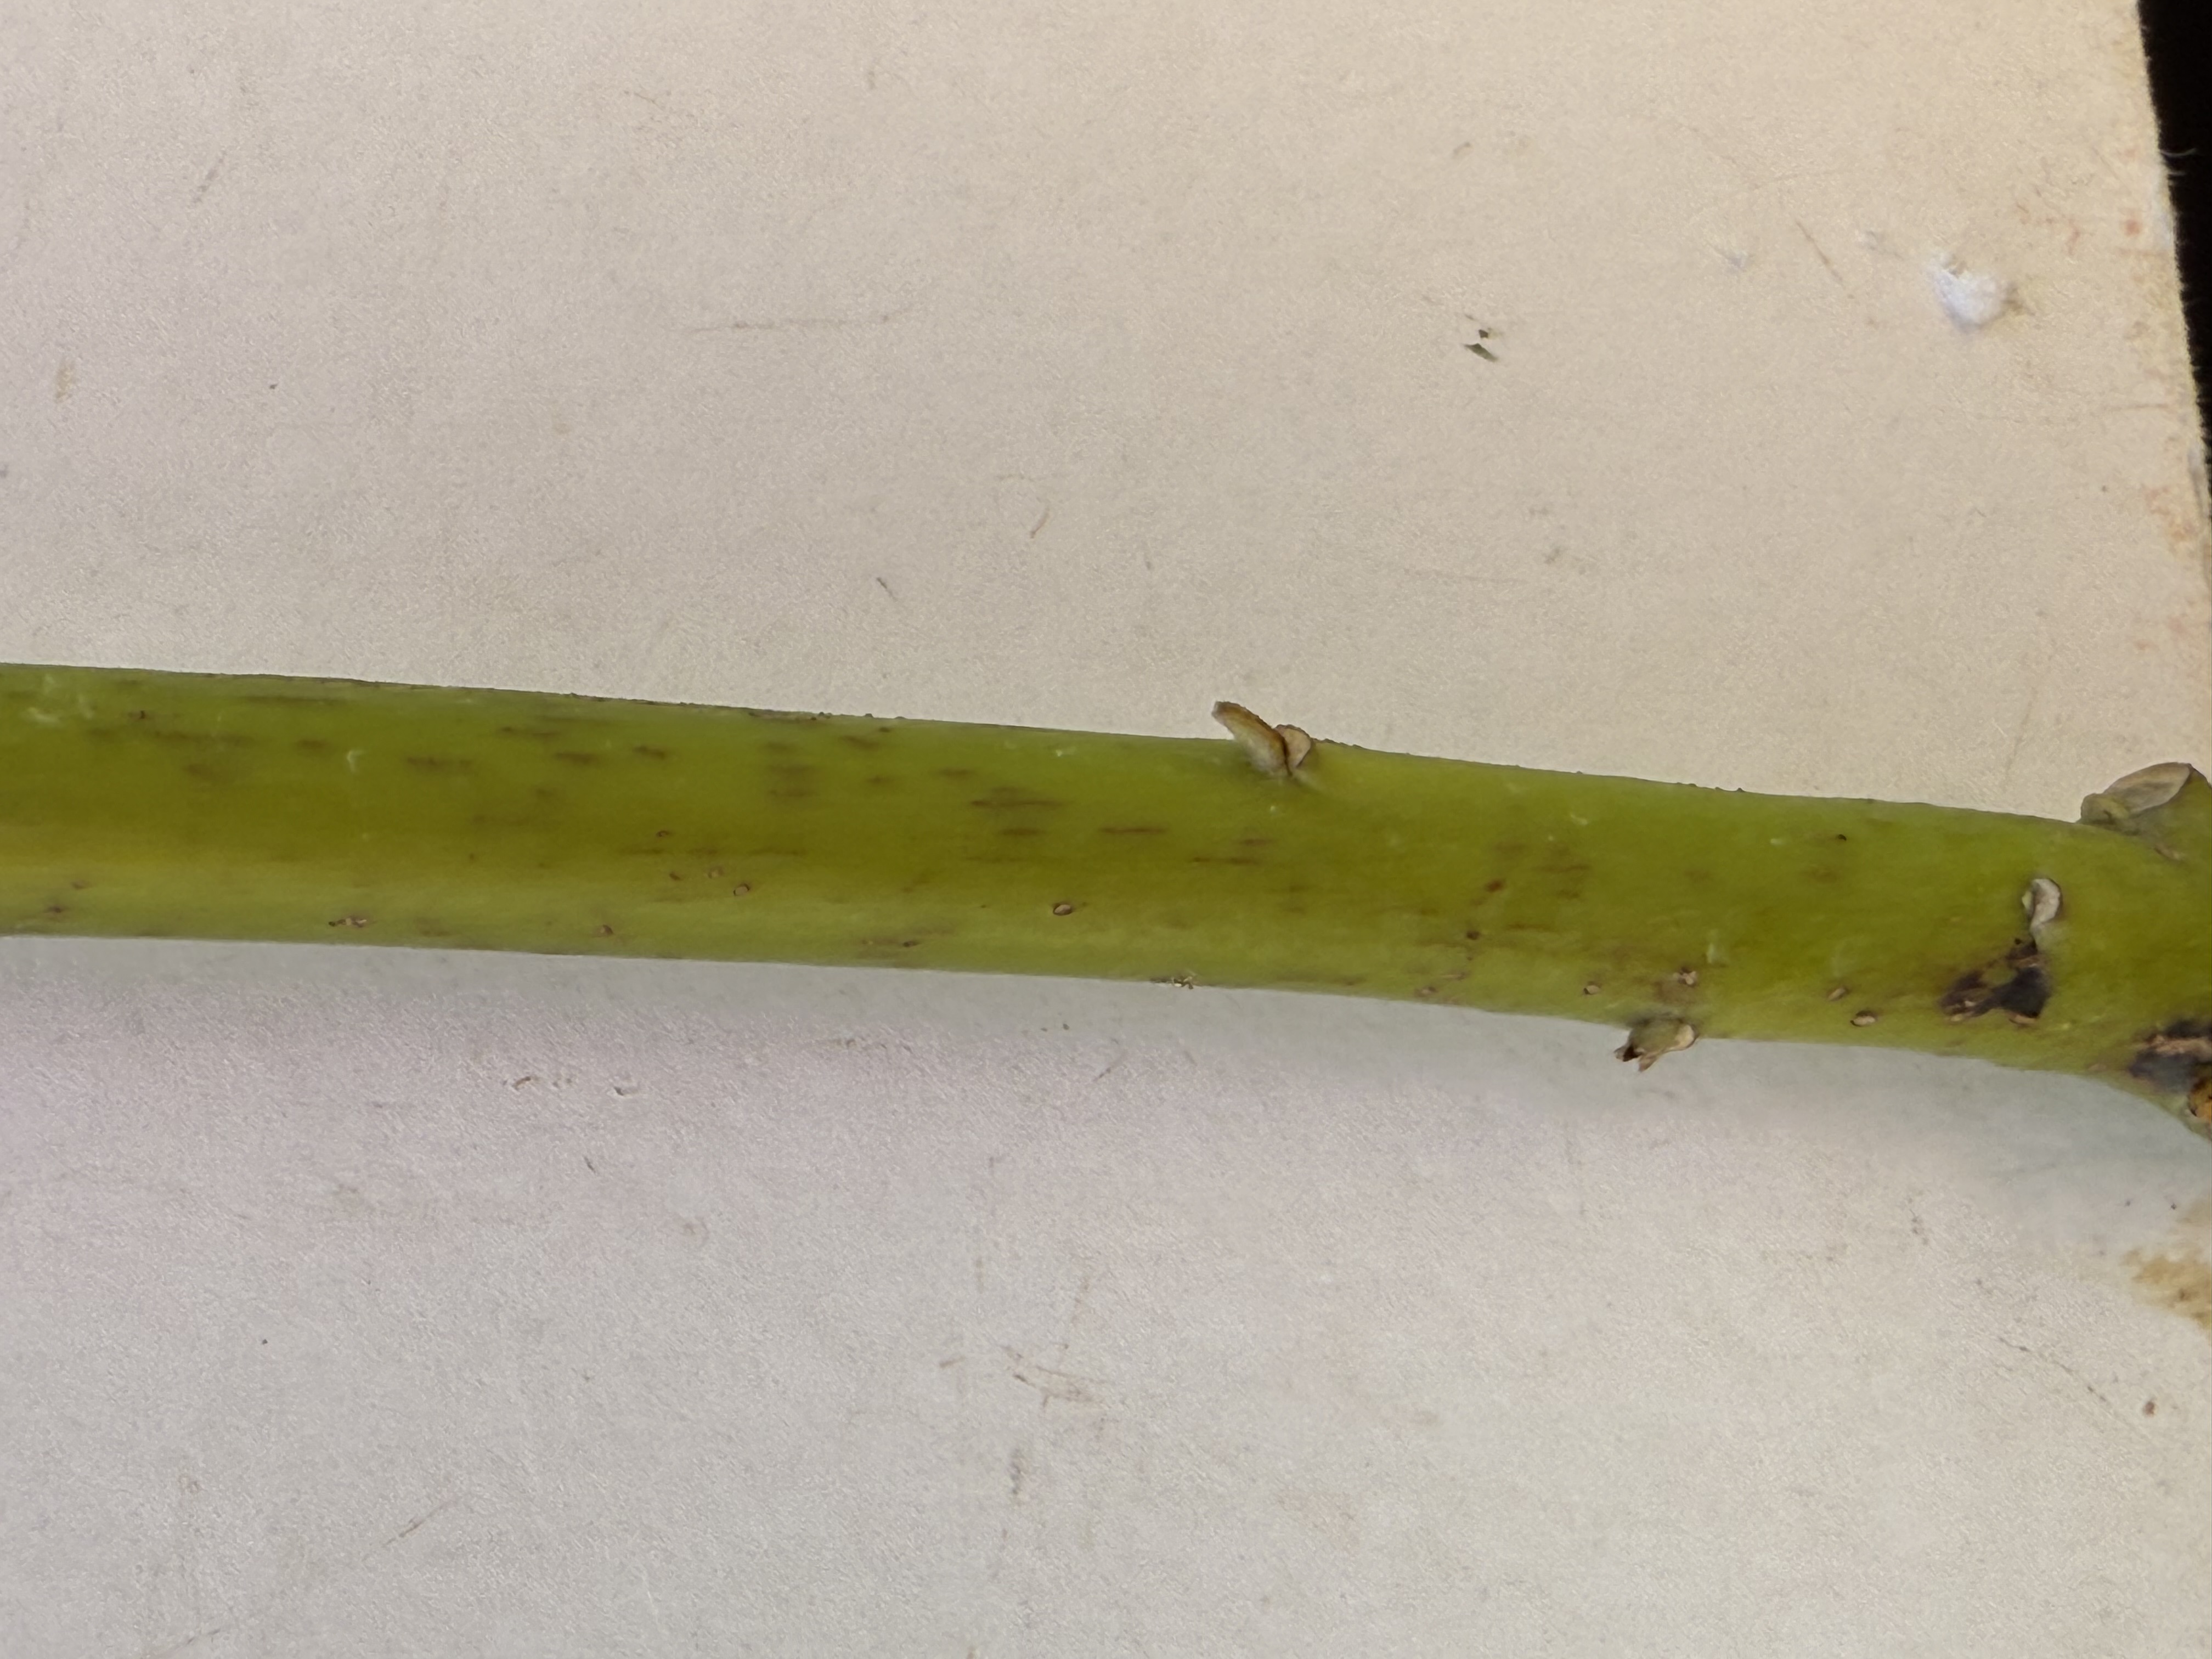
Variety: Avocado